William S. Baylor

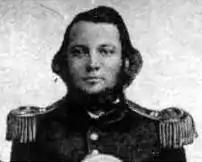
Colonel Baylor

William Smith Hanger Baylor (April 7, 1831 – August 30, 1862) was an American lawyer and soldier who served as a colonel in the Confederate States Army during the American Civil War.